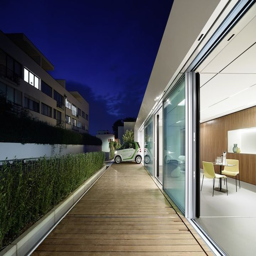
prefab home that can be built in a day generates twice the energy it uses .